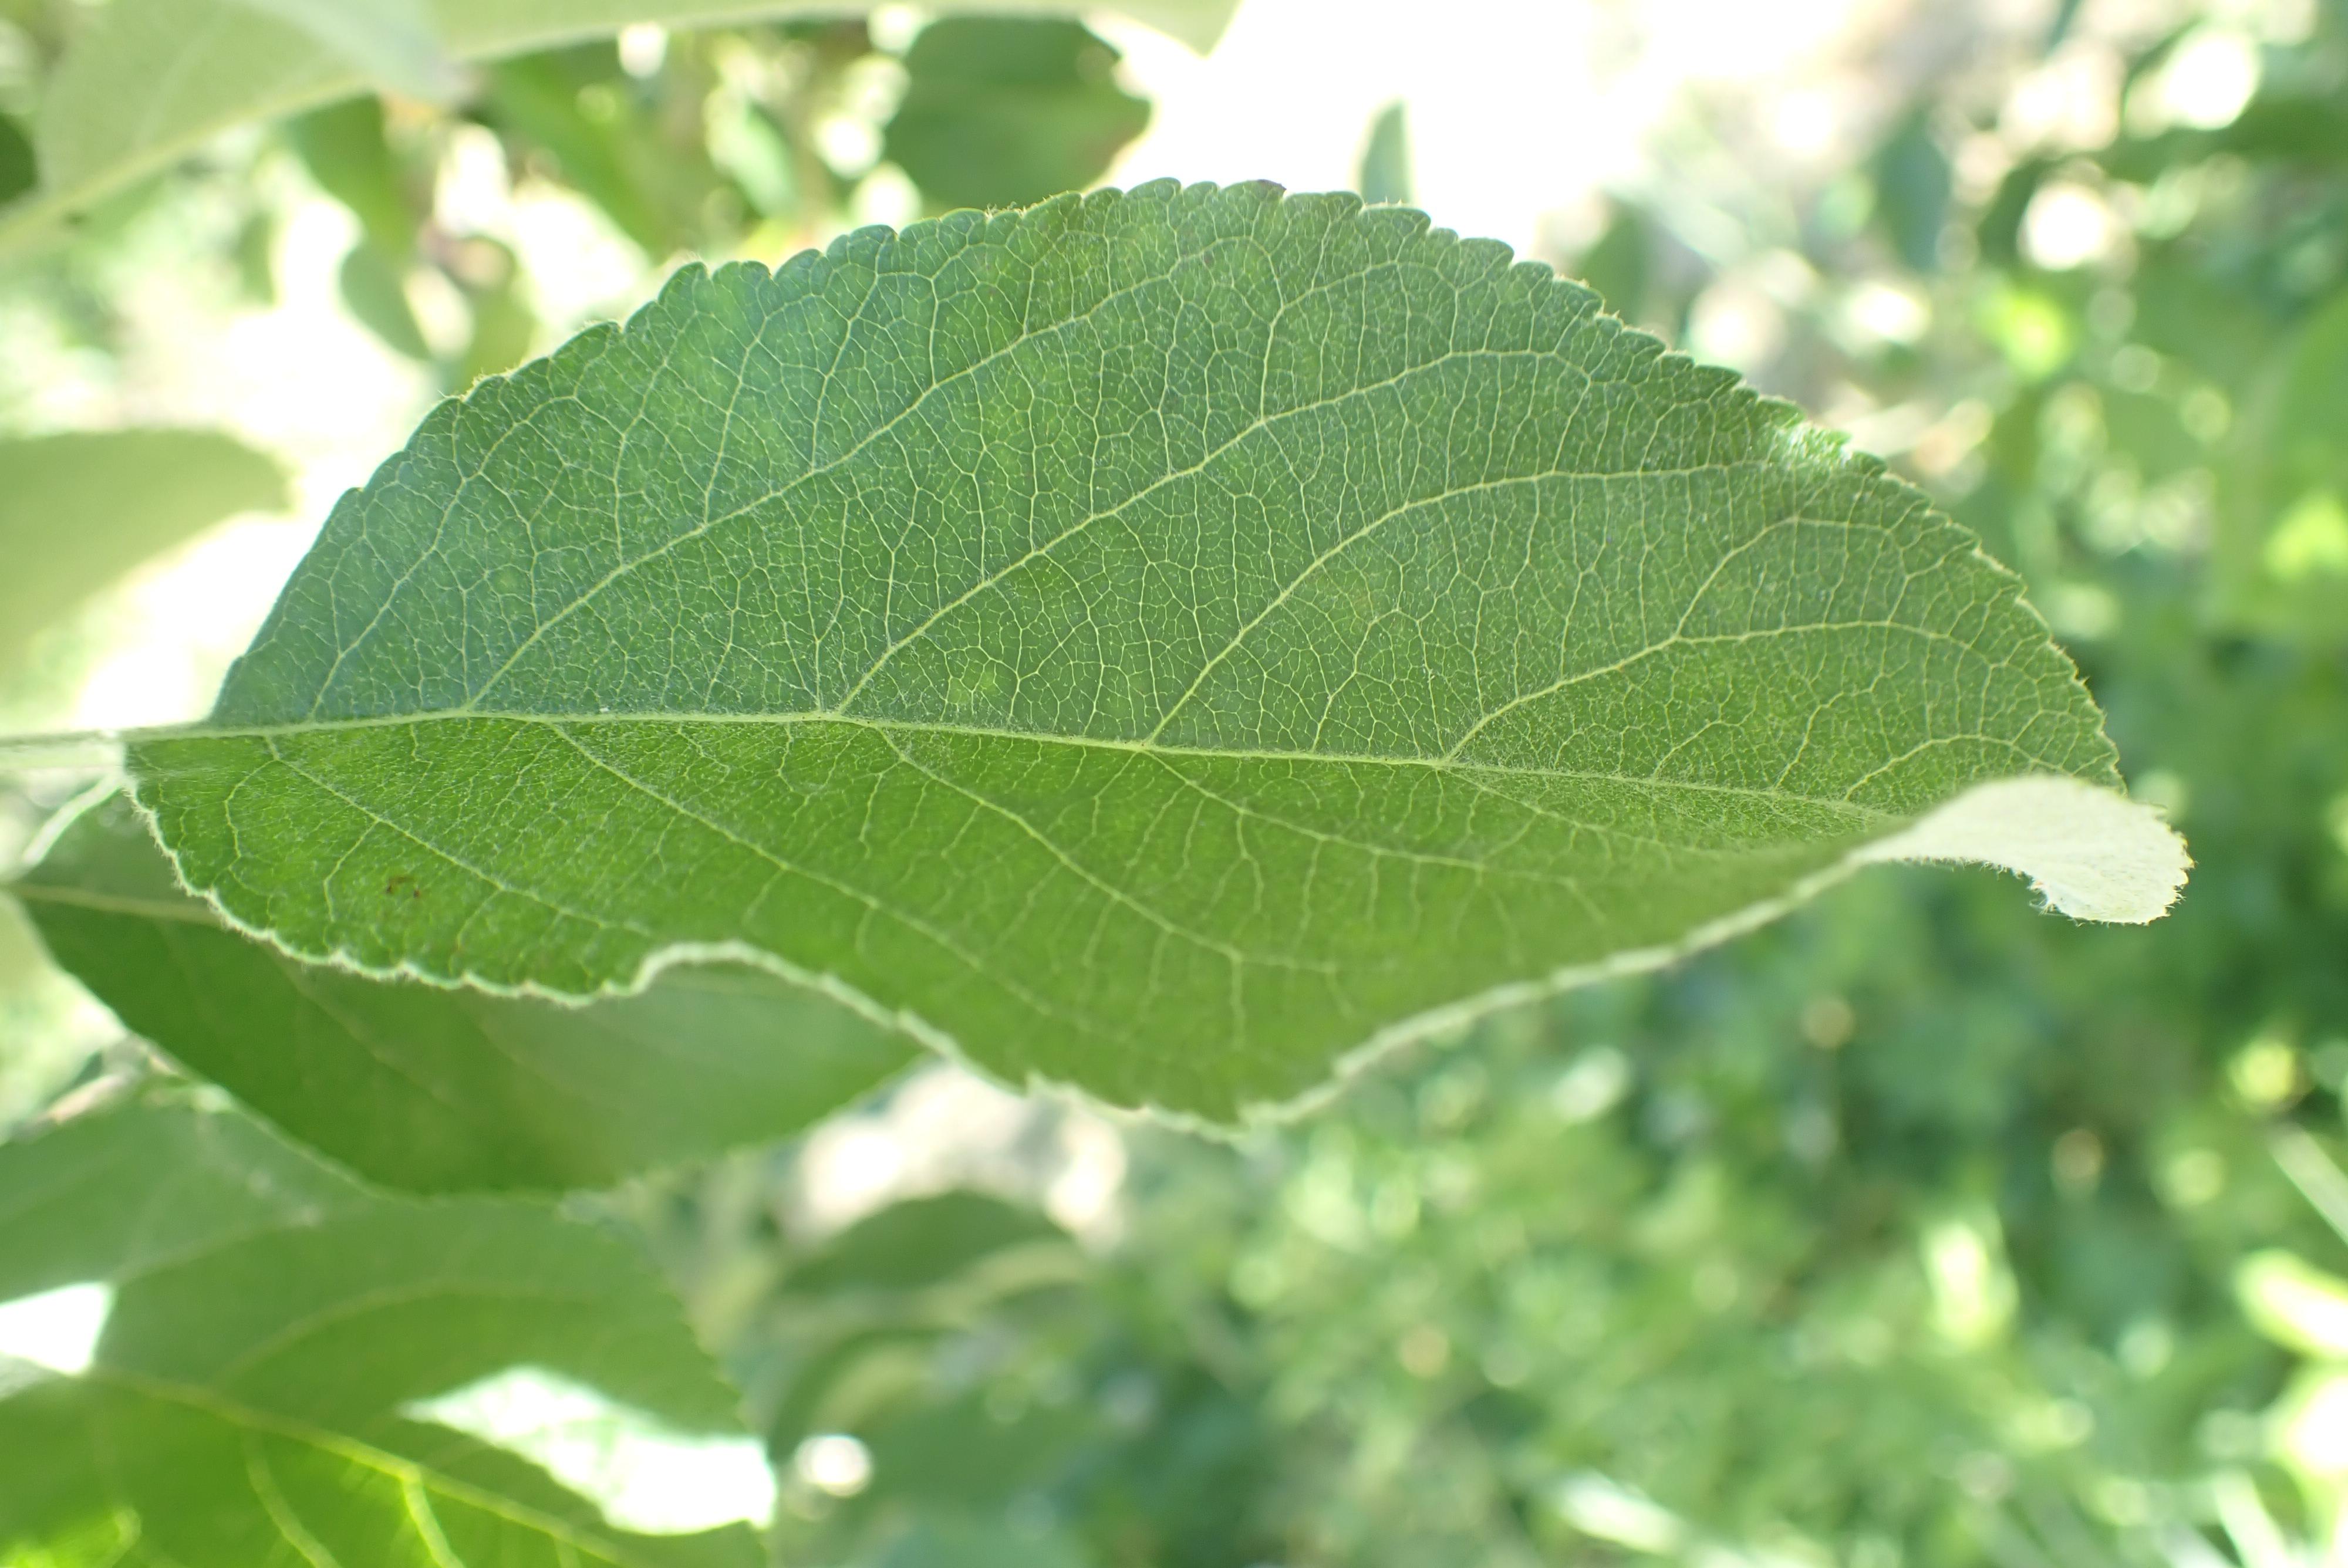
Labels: healthy